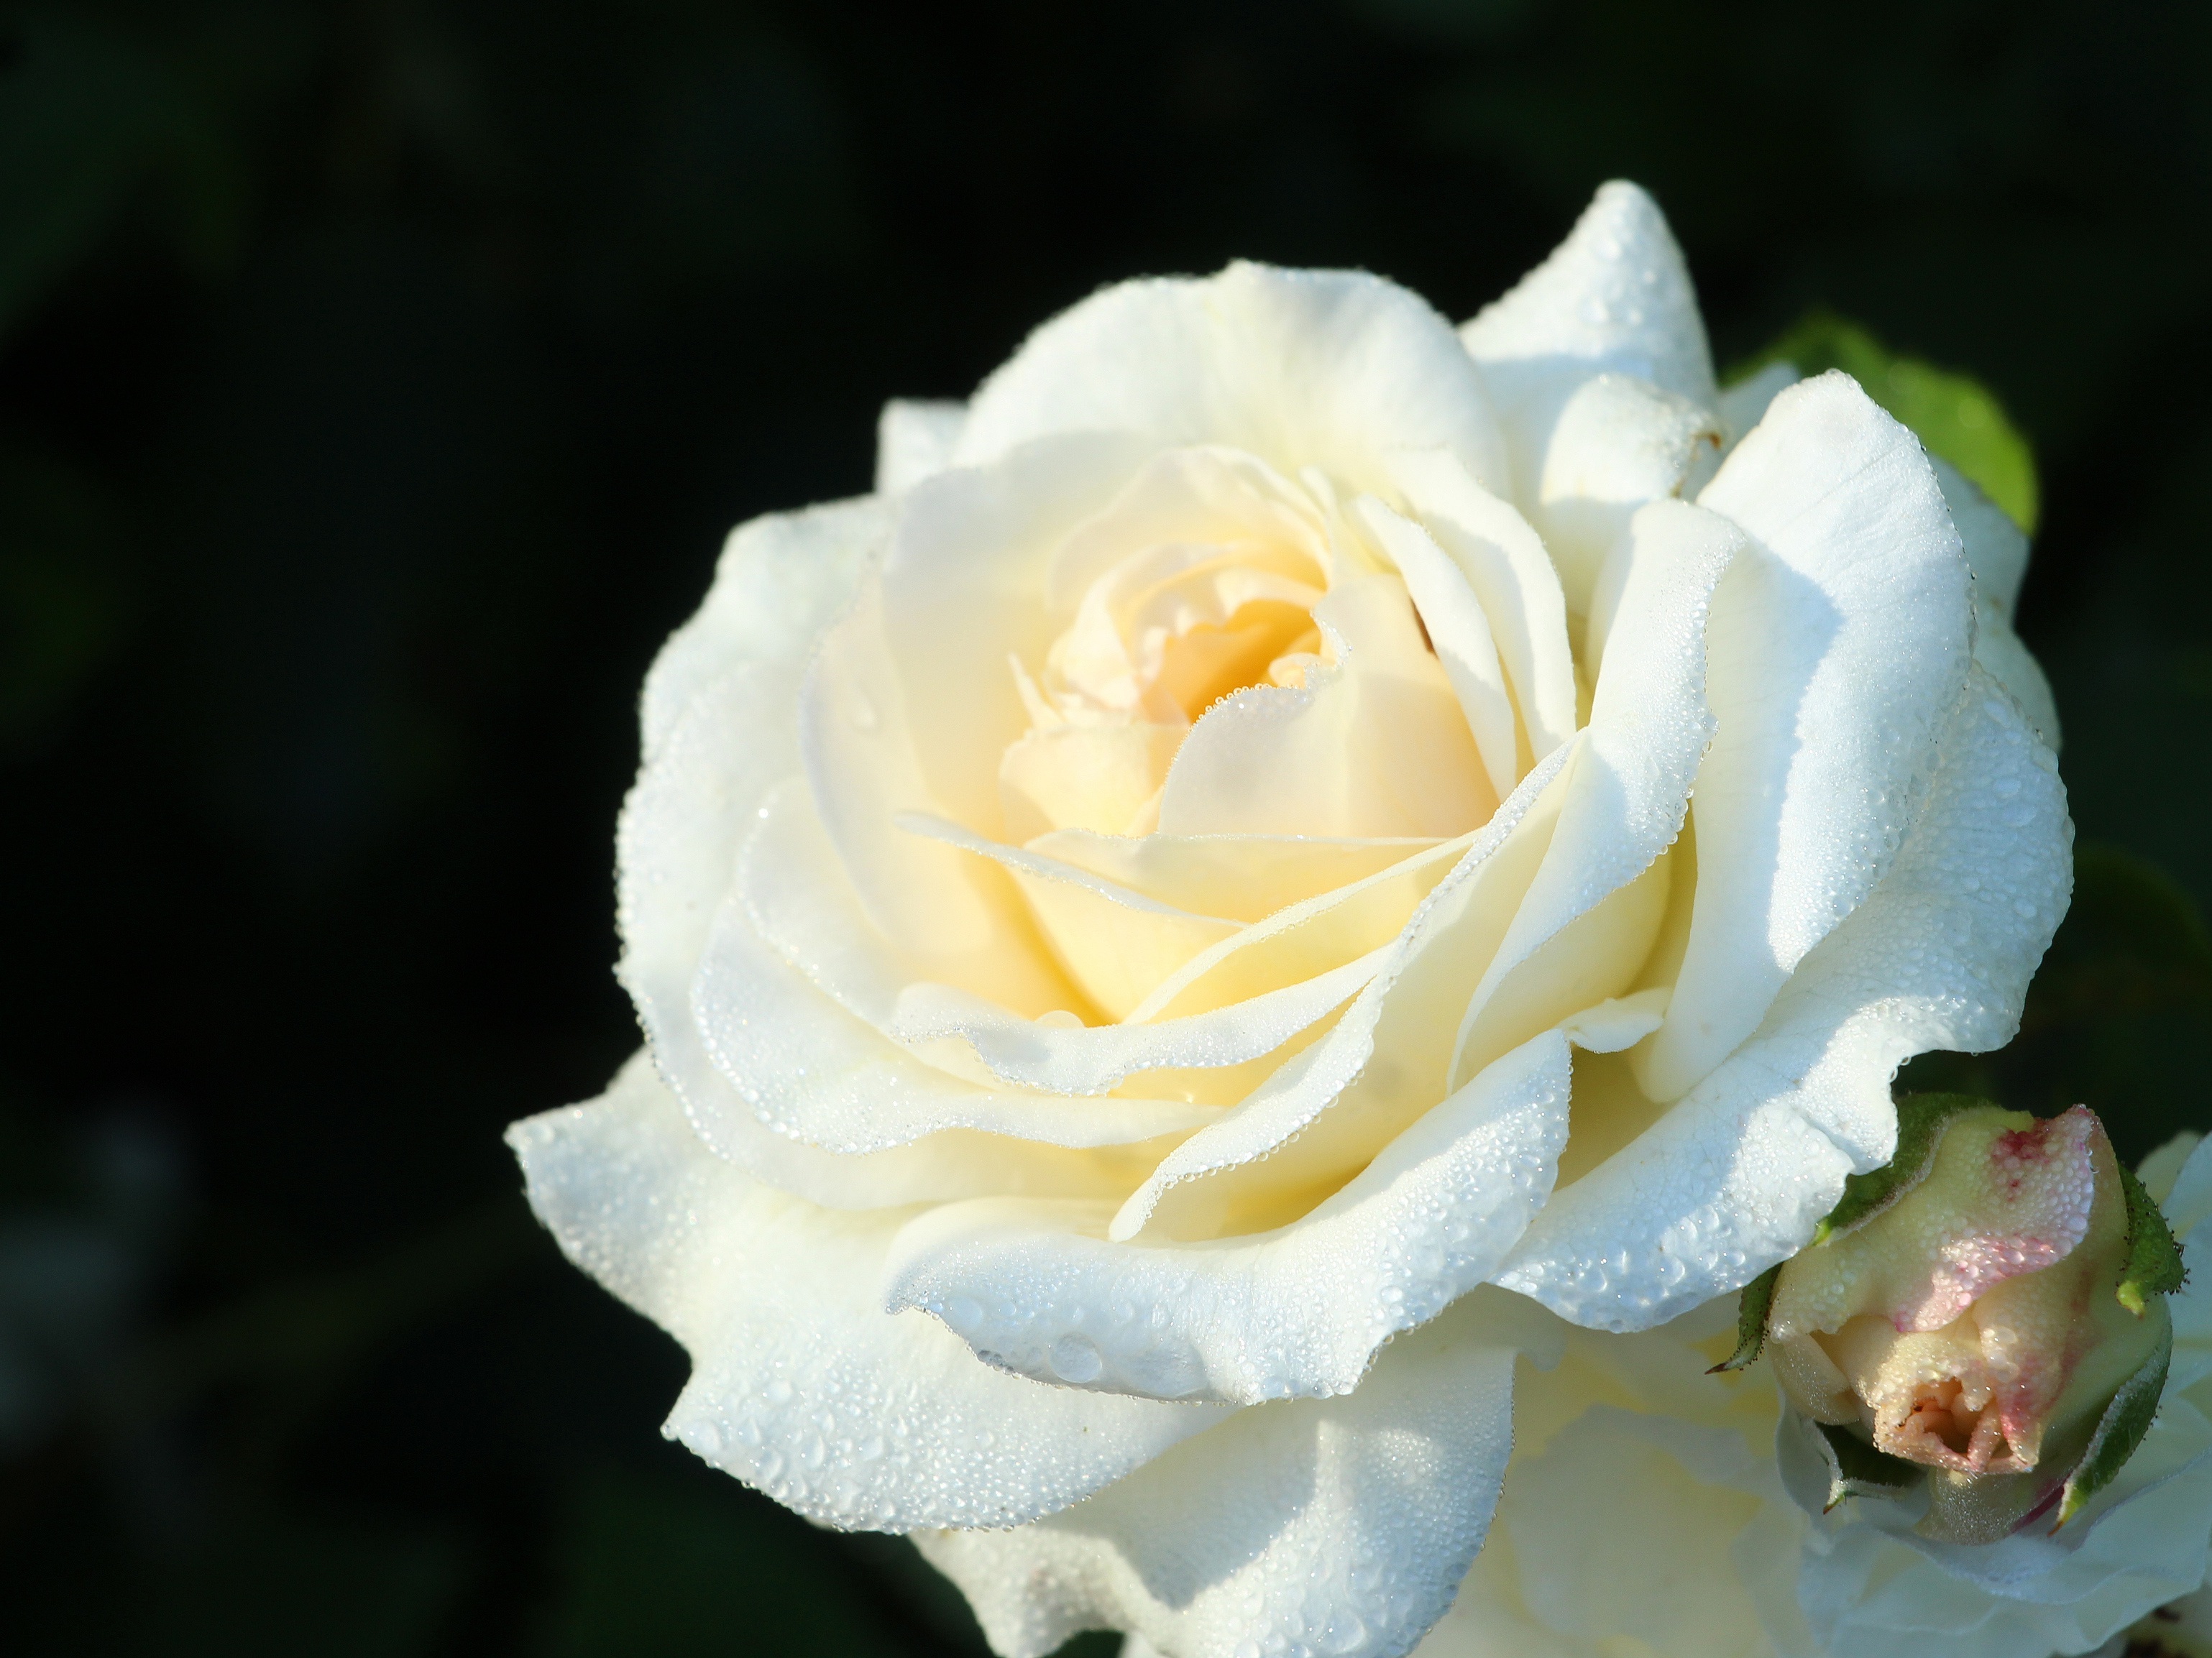
rose, white, flower, plant, petal, Hybrid tea rose, rosa centifolia, garden roses, flowering plant, rose family, floribunda, rose order, annual plant, grass, herbaceous plant, Pedicel, floristry, peach, cut flowers, china rose, still life photography, plant stem, still life, rosa wichuraiana, macro photography, wildflower, Begonia family, Julia child rose, flower arranging